Ors

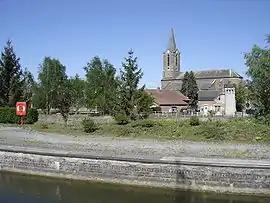
Center of the village, canal, and church

Ors is a commune in the Nord department in northern France.